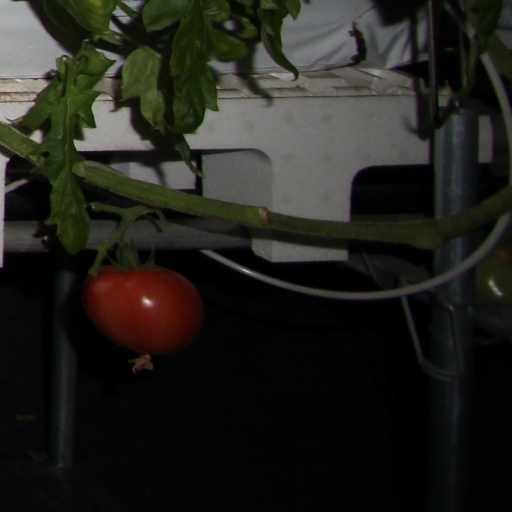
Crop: tomato